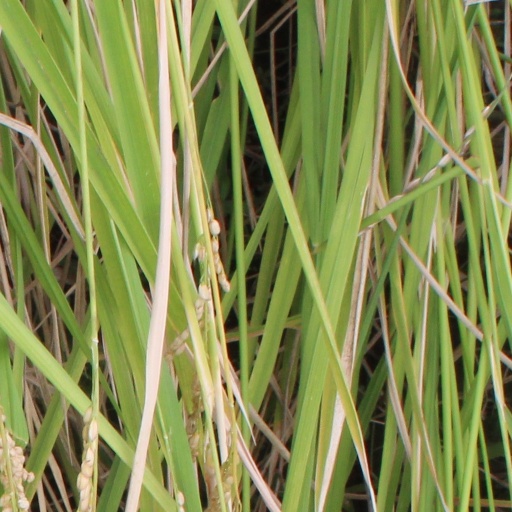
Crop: rice